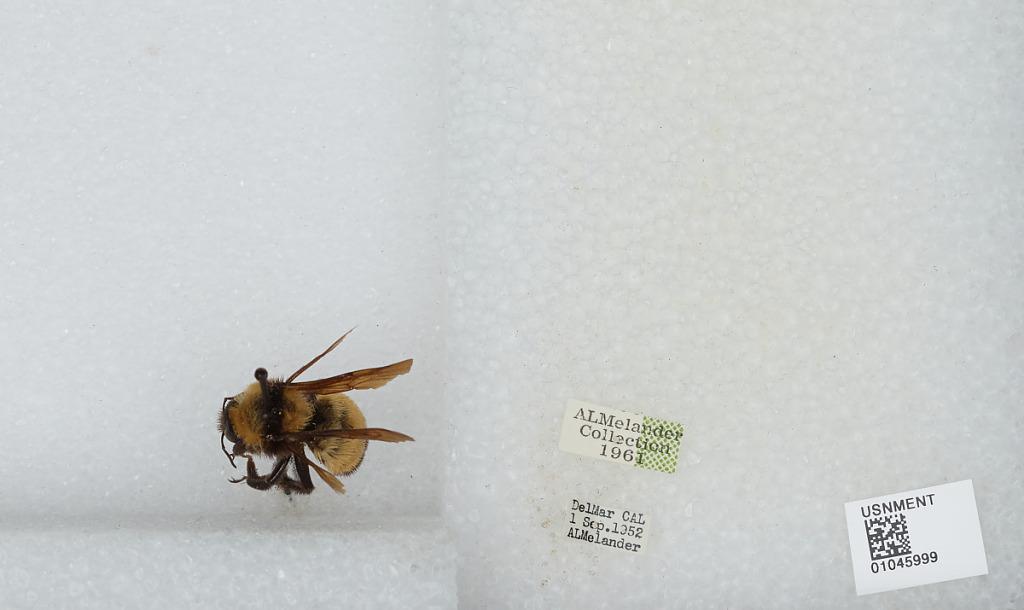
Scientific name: Bombus sp.
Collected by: A. Melander
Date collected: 1952-9-1
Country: United States
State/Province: California
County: San Diego
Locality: Del Mar
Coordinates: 32.955, -117.264